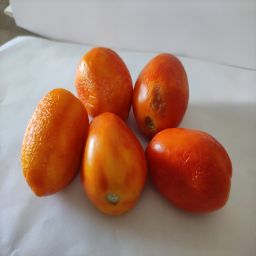
Crop: Tomato
Quality: Old